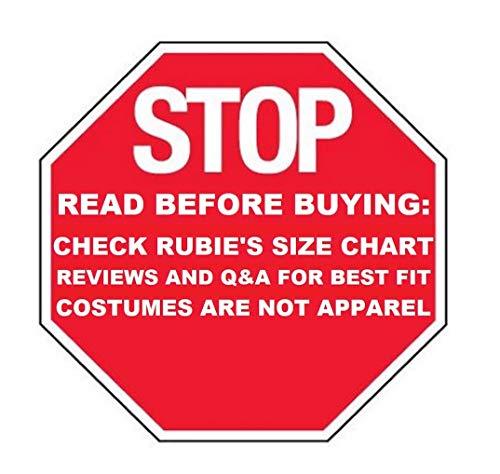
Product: Star Wars Child's Boba Fett Costume, Medium
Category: Toys & Games | Dress Up & Pretend Play | Costumes
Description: Star Wars Child's Boba Fett Costume, Medium.
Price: $19.96
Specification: ProductDimensions:14.3x10.4x3inches|ItemWeight:12.8ounces|ShippingWeight:12.8ounces(Viewshippingratesandpolicies)|DomesticShipping:ItemcanbeshippedwithinU.S.|InternationalShipping:ThisitemcanbeshippedtoselectcountriesoutsideoftheU.S.LearnMore|ASIN:B000W5QLZG|Itemmodelnumber:883036M|Manufacturerrecommendedage:5-7years